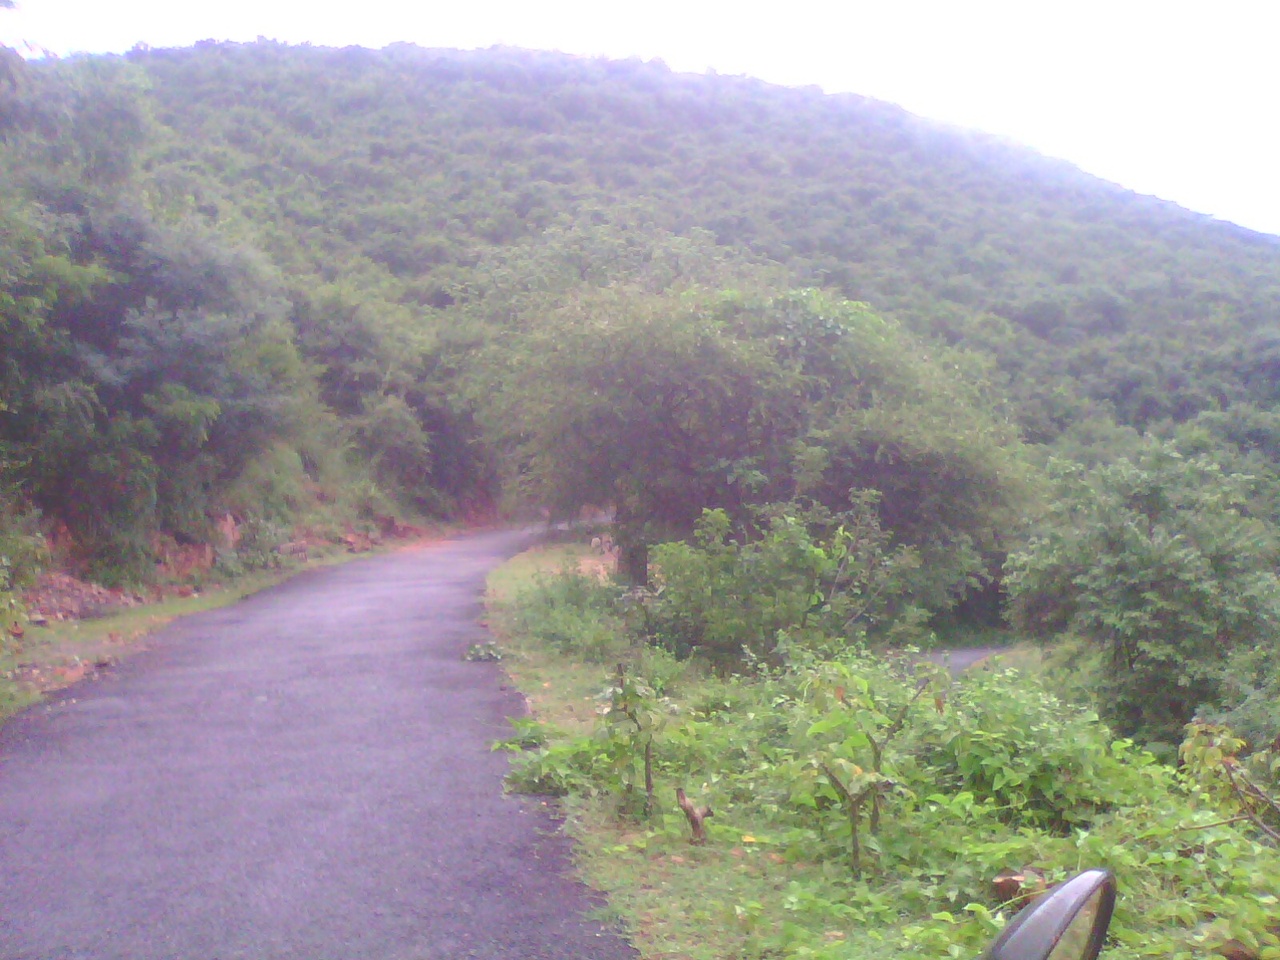
This is the road goes through Karandhamalai Reserved forest.